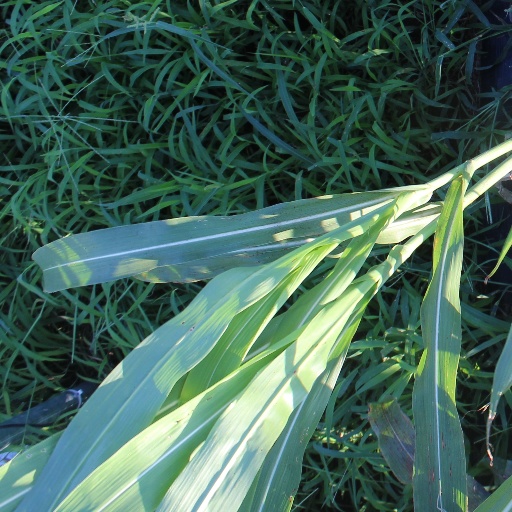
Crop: sorghum